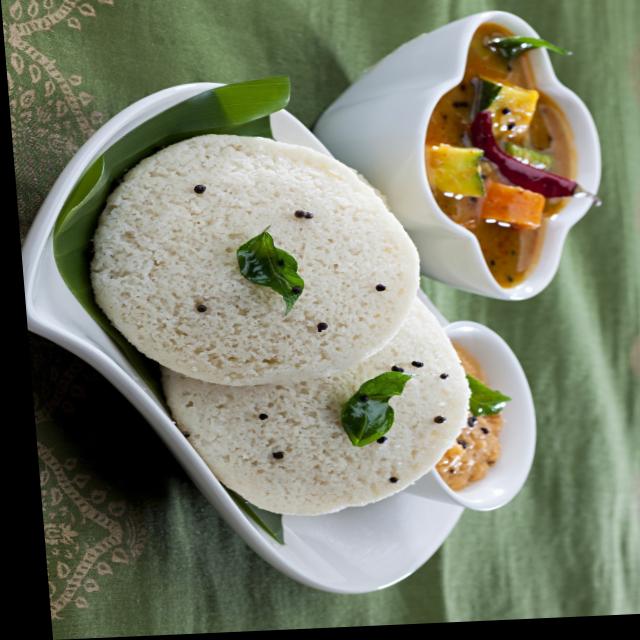
Dish: idli